Philippines

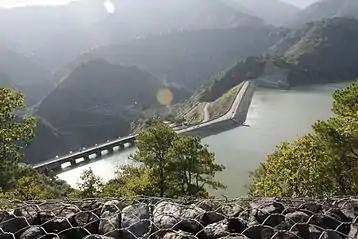
The Ambuklao Dam on the Agno River in Bokod, Benguet

The Philippines is a popular retirement destination for foreigners because of its climate and low cost of living. The country's main tourist attractions are its numerous beaches; the Philippines is also a top destination for diving enthusiasts. Tourist spots include Boracay, called the best island in the world by "Travel + Leisure" in 2012; Coron and El Nido in Palawan; Cebu; Siargao, and Bohol.